Monzievaird

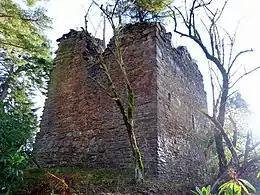
Castle Cluggy on the Dry Isle within the Loch

The place was originally named "Muithauard" around 1200 and "Moneward" in 1203. Two different etymologies are proposed for the name.